Raine Island

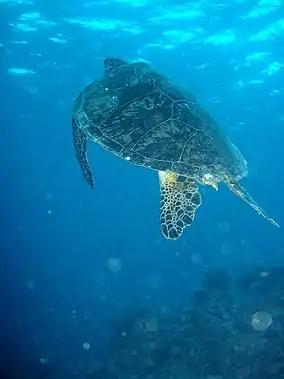
A green turtle. Raine Island harbours the largest population of these sea creatures in the world.

Raine Island is the largest and most important green sea turtle nesting area in the world, with up to 64,000 females nesting on the small coral sand cay in one season. The turtle population can vary from a figure of less than 1,000 to more than 10,000 and has been found to correlate with the El Niño-Southern Oscillation. The waters surrounding Raine Island are so active that seeing over 250 turtles during an hour in the water is common. The nesting site has been active on the island for more than 1,000 years, making it the longest known marine turtle rookery anywhere in the world.